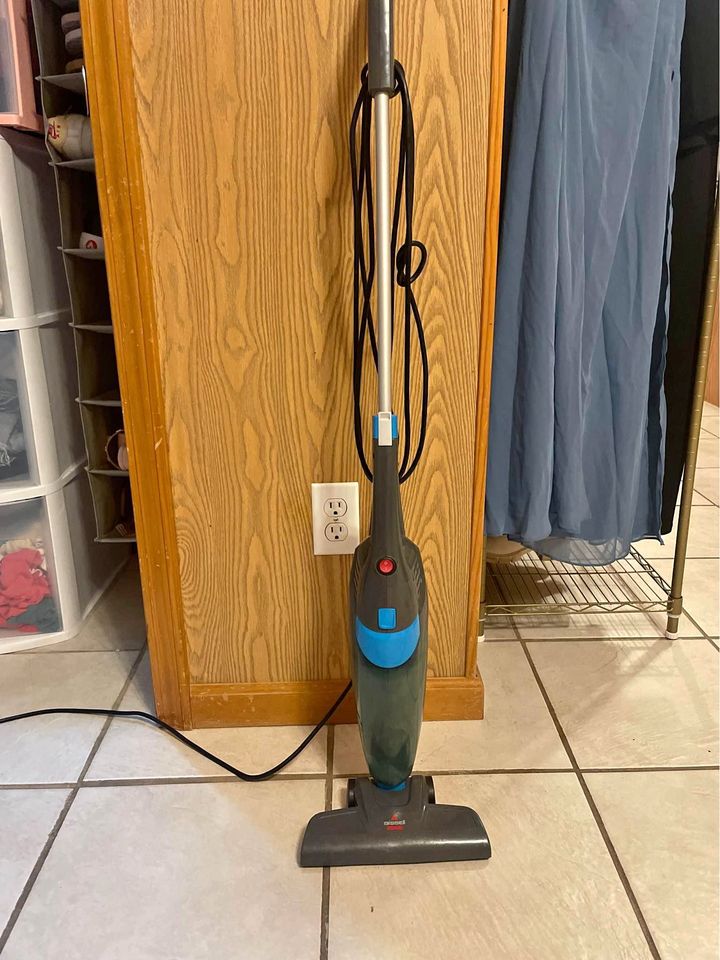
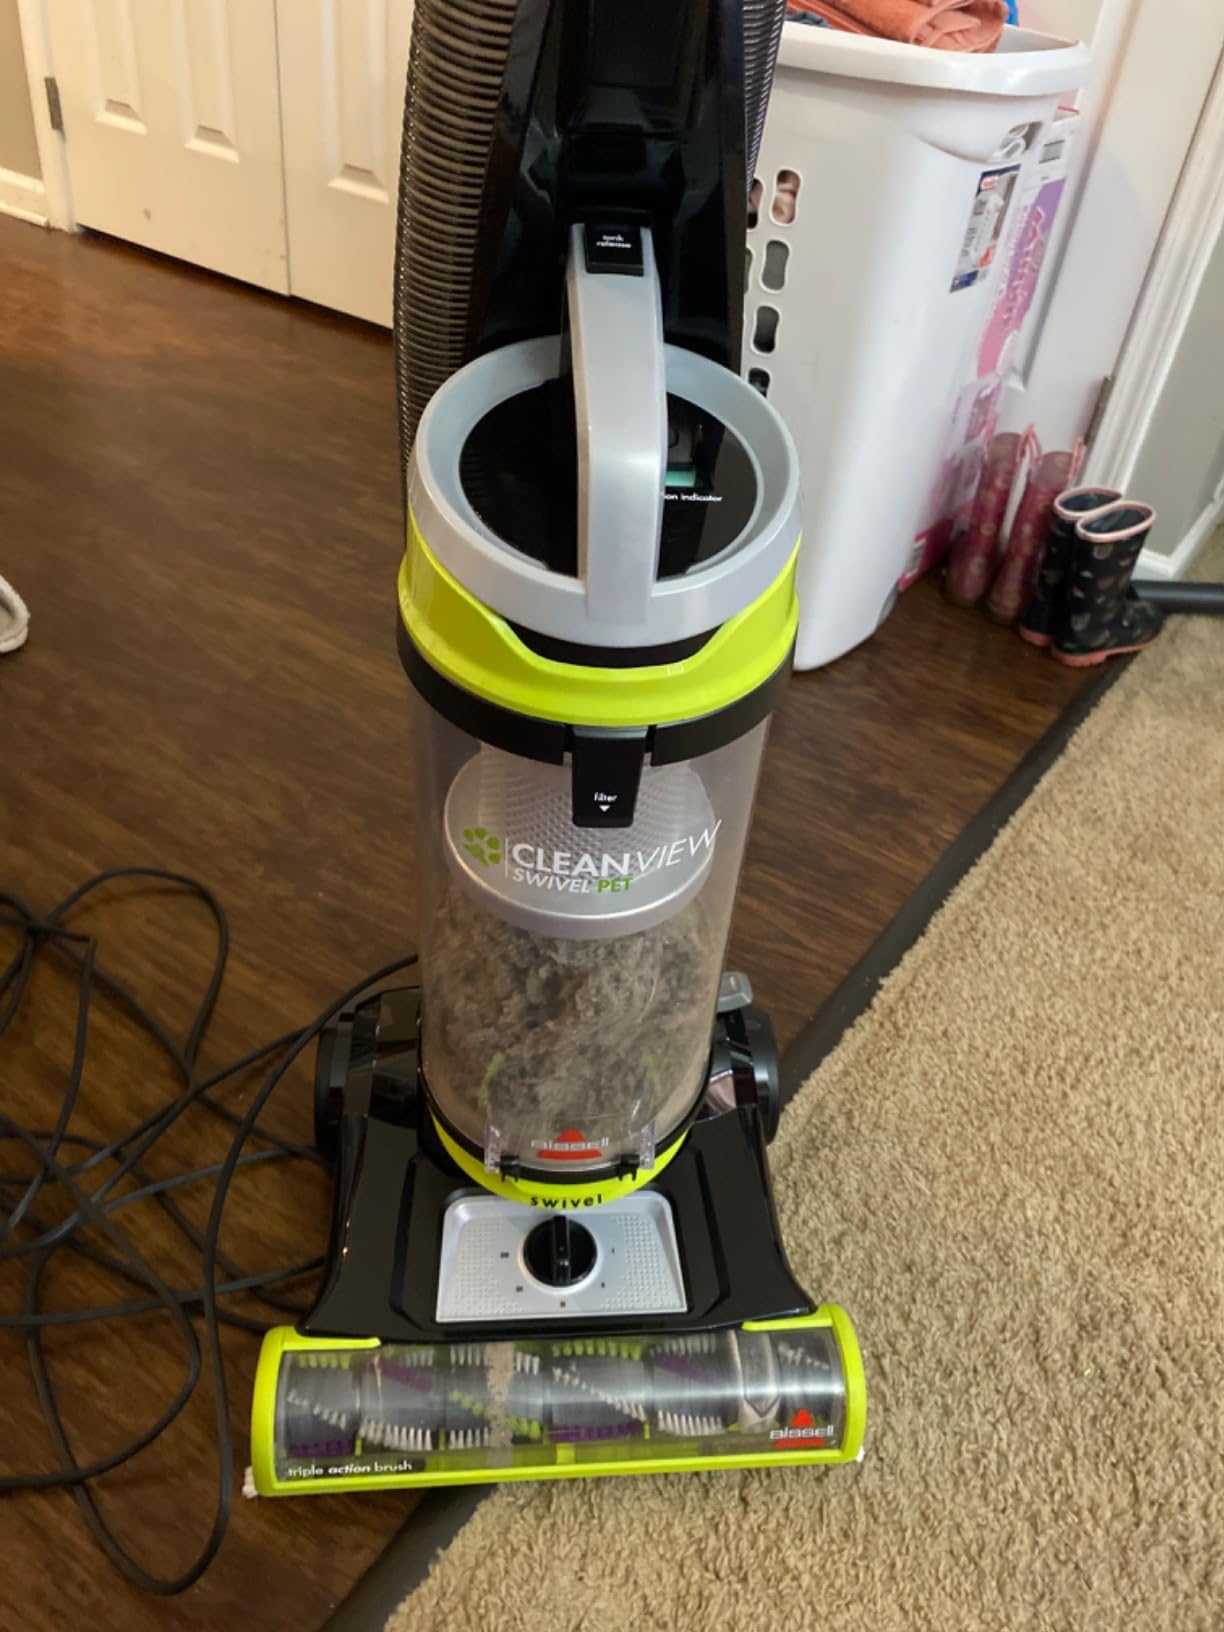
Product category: items_vacuum
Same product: no